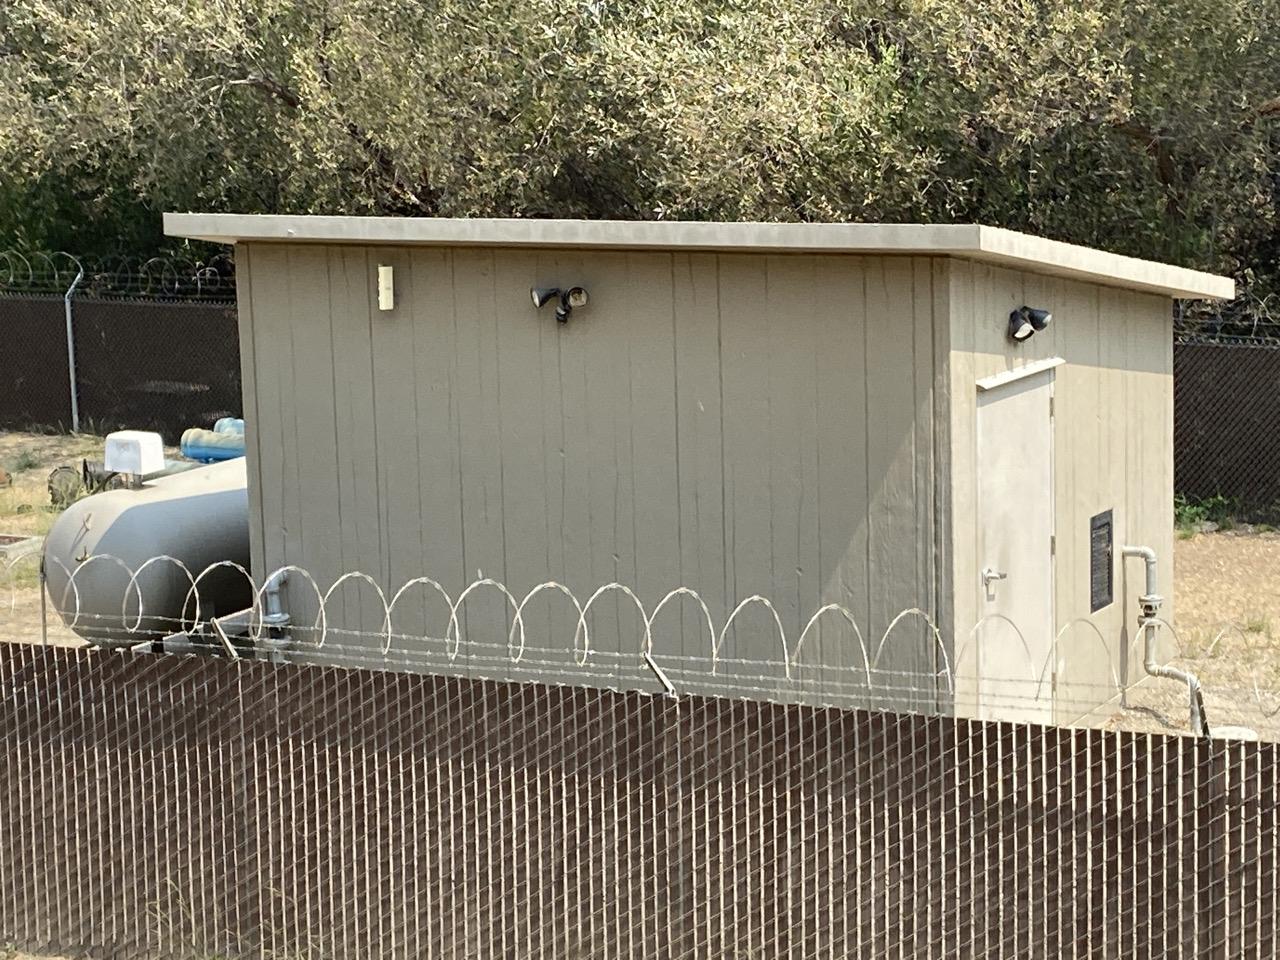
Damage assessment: no_damage